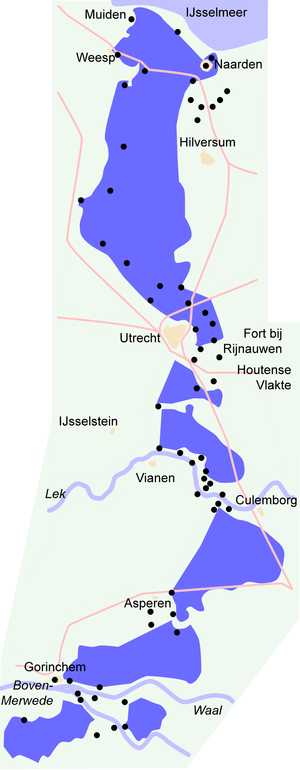
Den hollandske vandlinje / Den anden (nye) hollandske vandlinje
Den nye vandlinje
Den Hollandske vandlinje er en række af forsvarsanlæg knyttet til kanaler og floder i Nederlandene planlagt af Morits af Nederlandene først i det 17. århundrede og anlagt af hans halvbror Hendrik. Ved oversvømmelse via kanaler og floder kunne hele anlægget stort set afskære hjertet af de Forenede Nederlande og efterlade det som en ø, adskilt fra kontinentet.